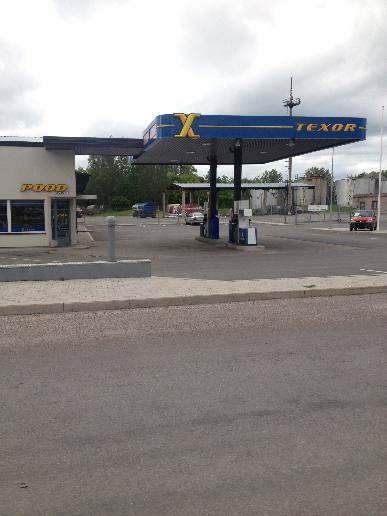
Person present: No